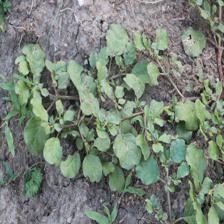
Label: BroadLeafWeed